Kansas City, Missouri

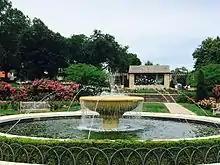
The rose garden in Loose Park is Kansas City's third-largest public park.

The Kansas City Wiz became a charter member of Major League Soccer in 1996. It was renamed the Kansas City Wizards in 1997. In 2011, the team was renamed Sporting Kansas City and moved to its new stadium Children's Mercy Park in Kansas City, Kansas. It won the MLS Cup twice, the Supporters' Shield once, and the US Open Cup four times.